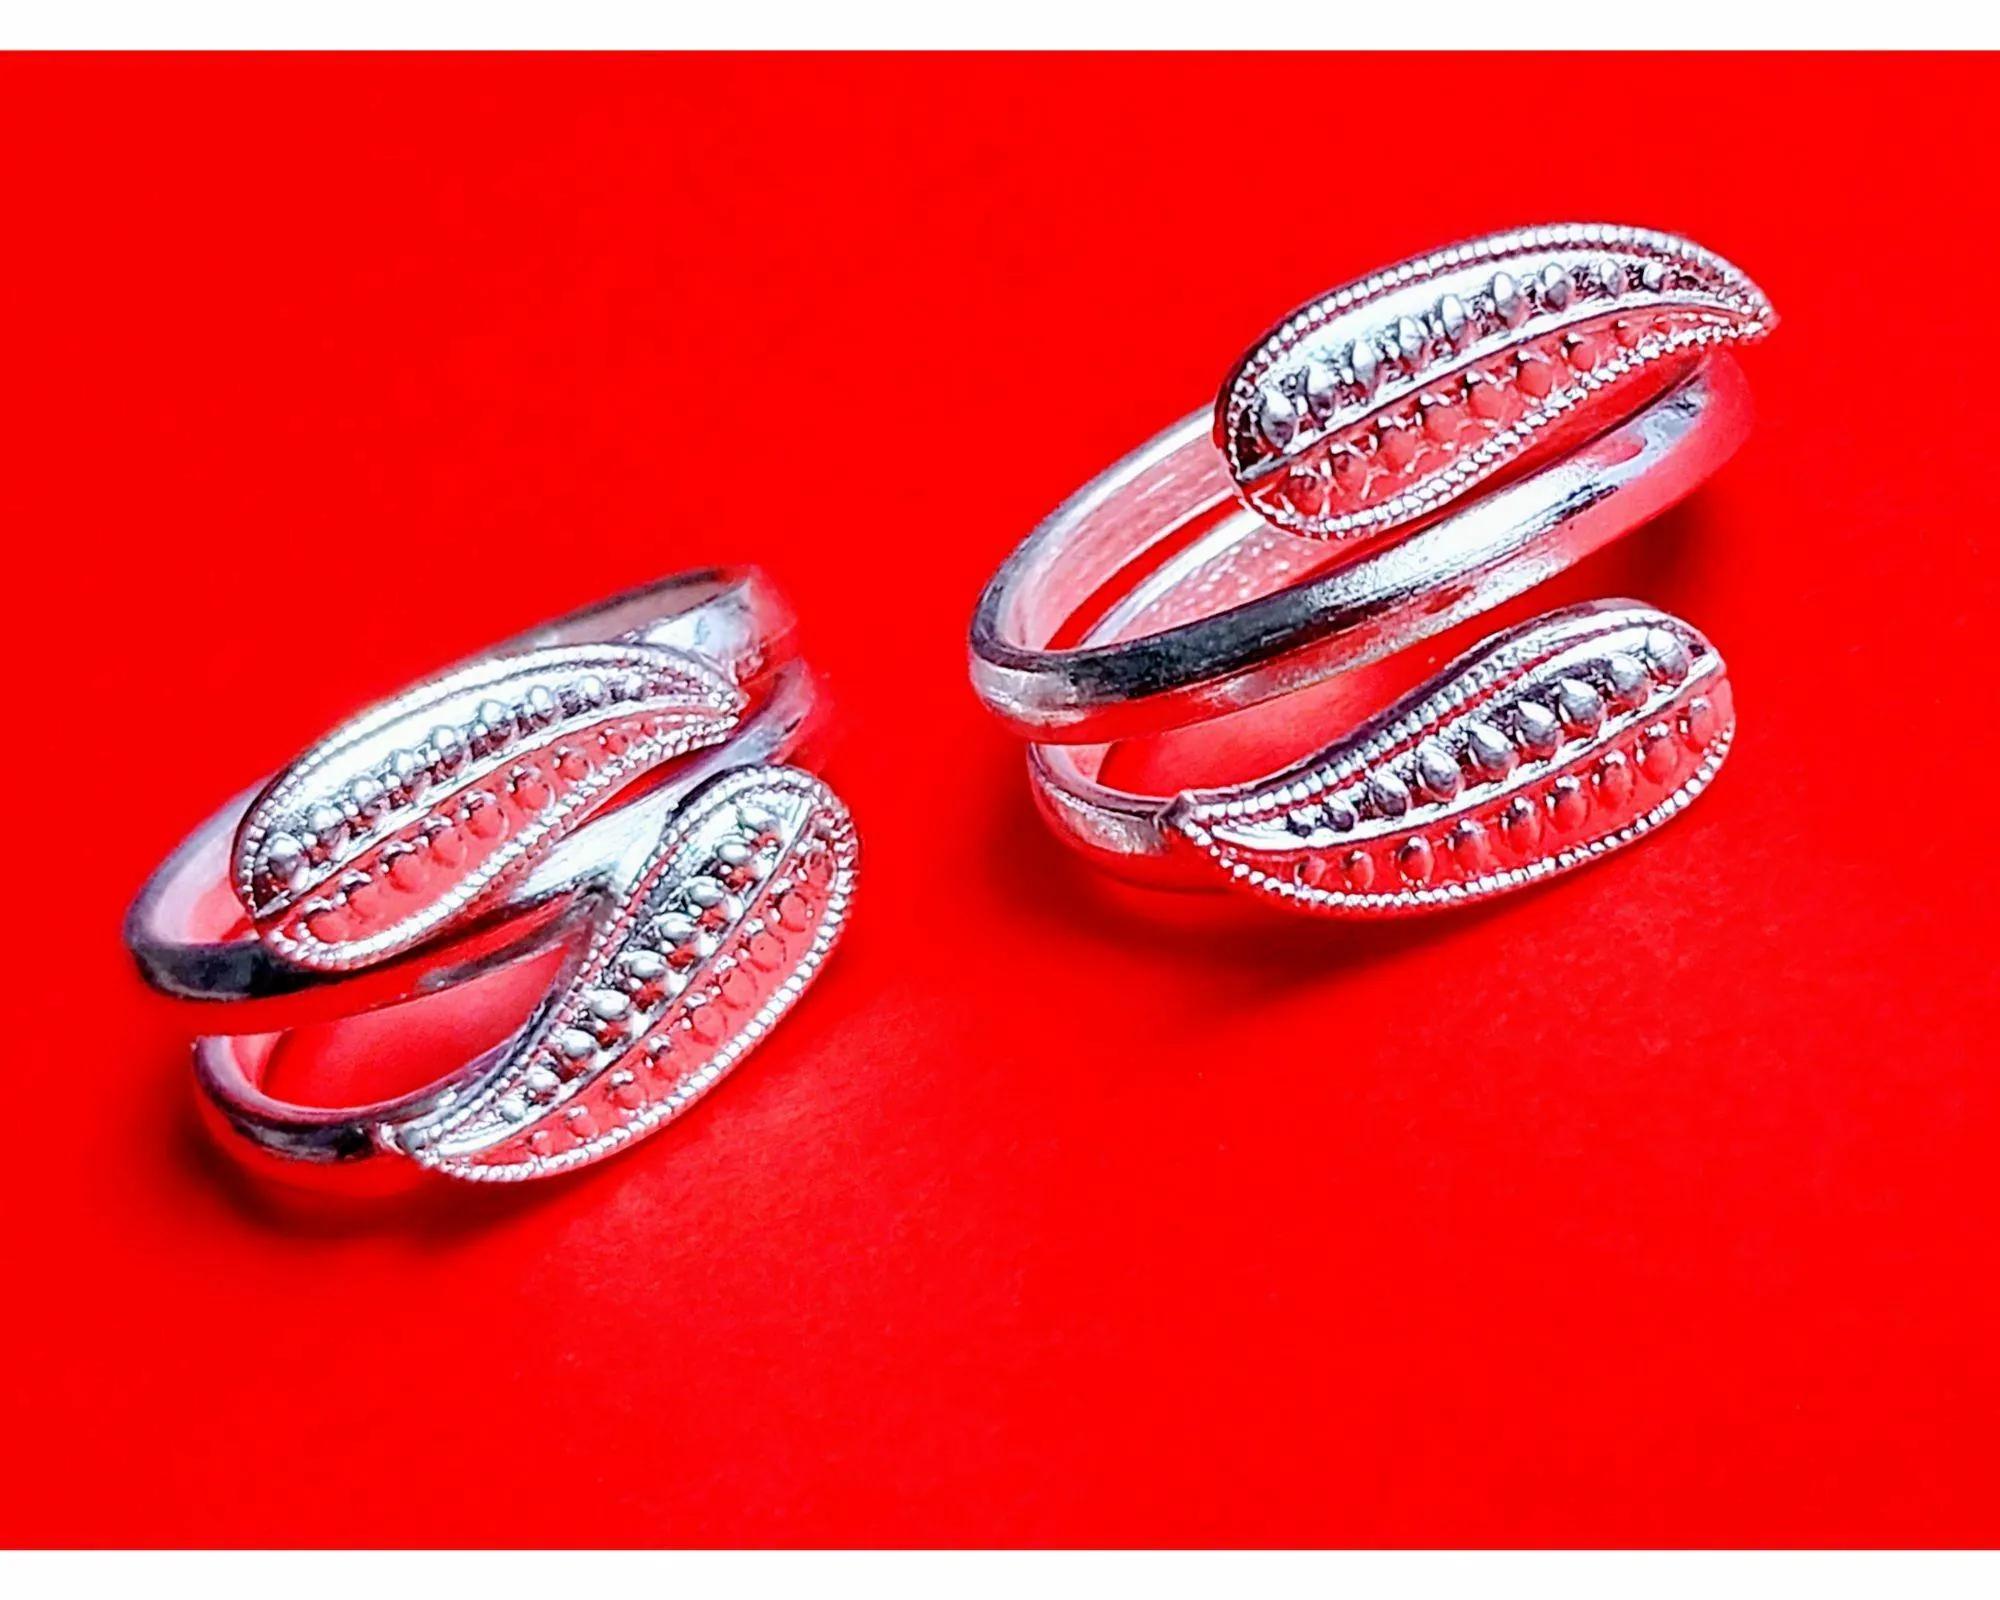
Kamada creations Designer Toe ring Set
Type: Traditional Jewellery
Brand: Kamada Creations
Price: Rs. 192
 Increase your style quotient with these Elegant Toerings from Kamada Creations. Designed to perfection these DBSain pattern toe rings will instantly attract your beauty. Oxidized Silver DBSated Toe rings pair gives an elegant looks you require for all your Occasions. Adjustable in Size with smooth curves to keep your skin safe. Skin friendly - nickel free and lead free as per international standards. Anti-allergic and safe for skin Pretty enough to adorn the feet of a princess, these toe-rings make great festive wear too. Make an Admirable Gift for your friend sister, mother or wife, anniversary, birthday gift, Suitable for party, Office or Daily Wear.
Features: skin friendly,lightweight,silver plated
Included: 4-PAIR-OF-TOE-RING-SET